125 mm smoothbore ammunition

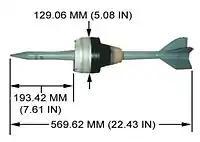
A BM-42 APFSDS projectile

Entered service in 1986. The projectile is double tungsten alloy rod sheathed in low melting point alloy covered with steel, intended to increase penetration against non-explosive reactive armour (NERA) such as Chobham armour. Is slowly being replaced by newer models such as 3BM59/60.